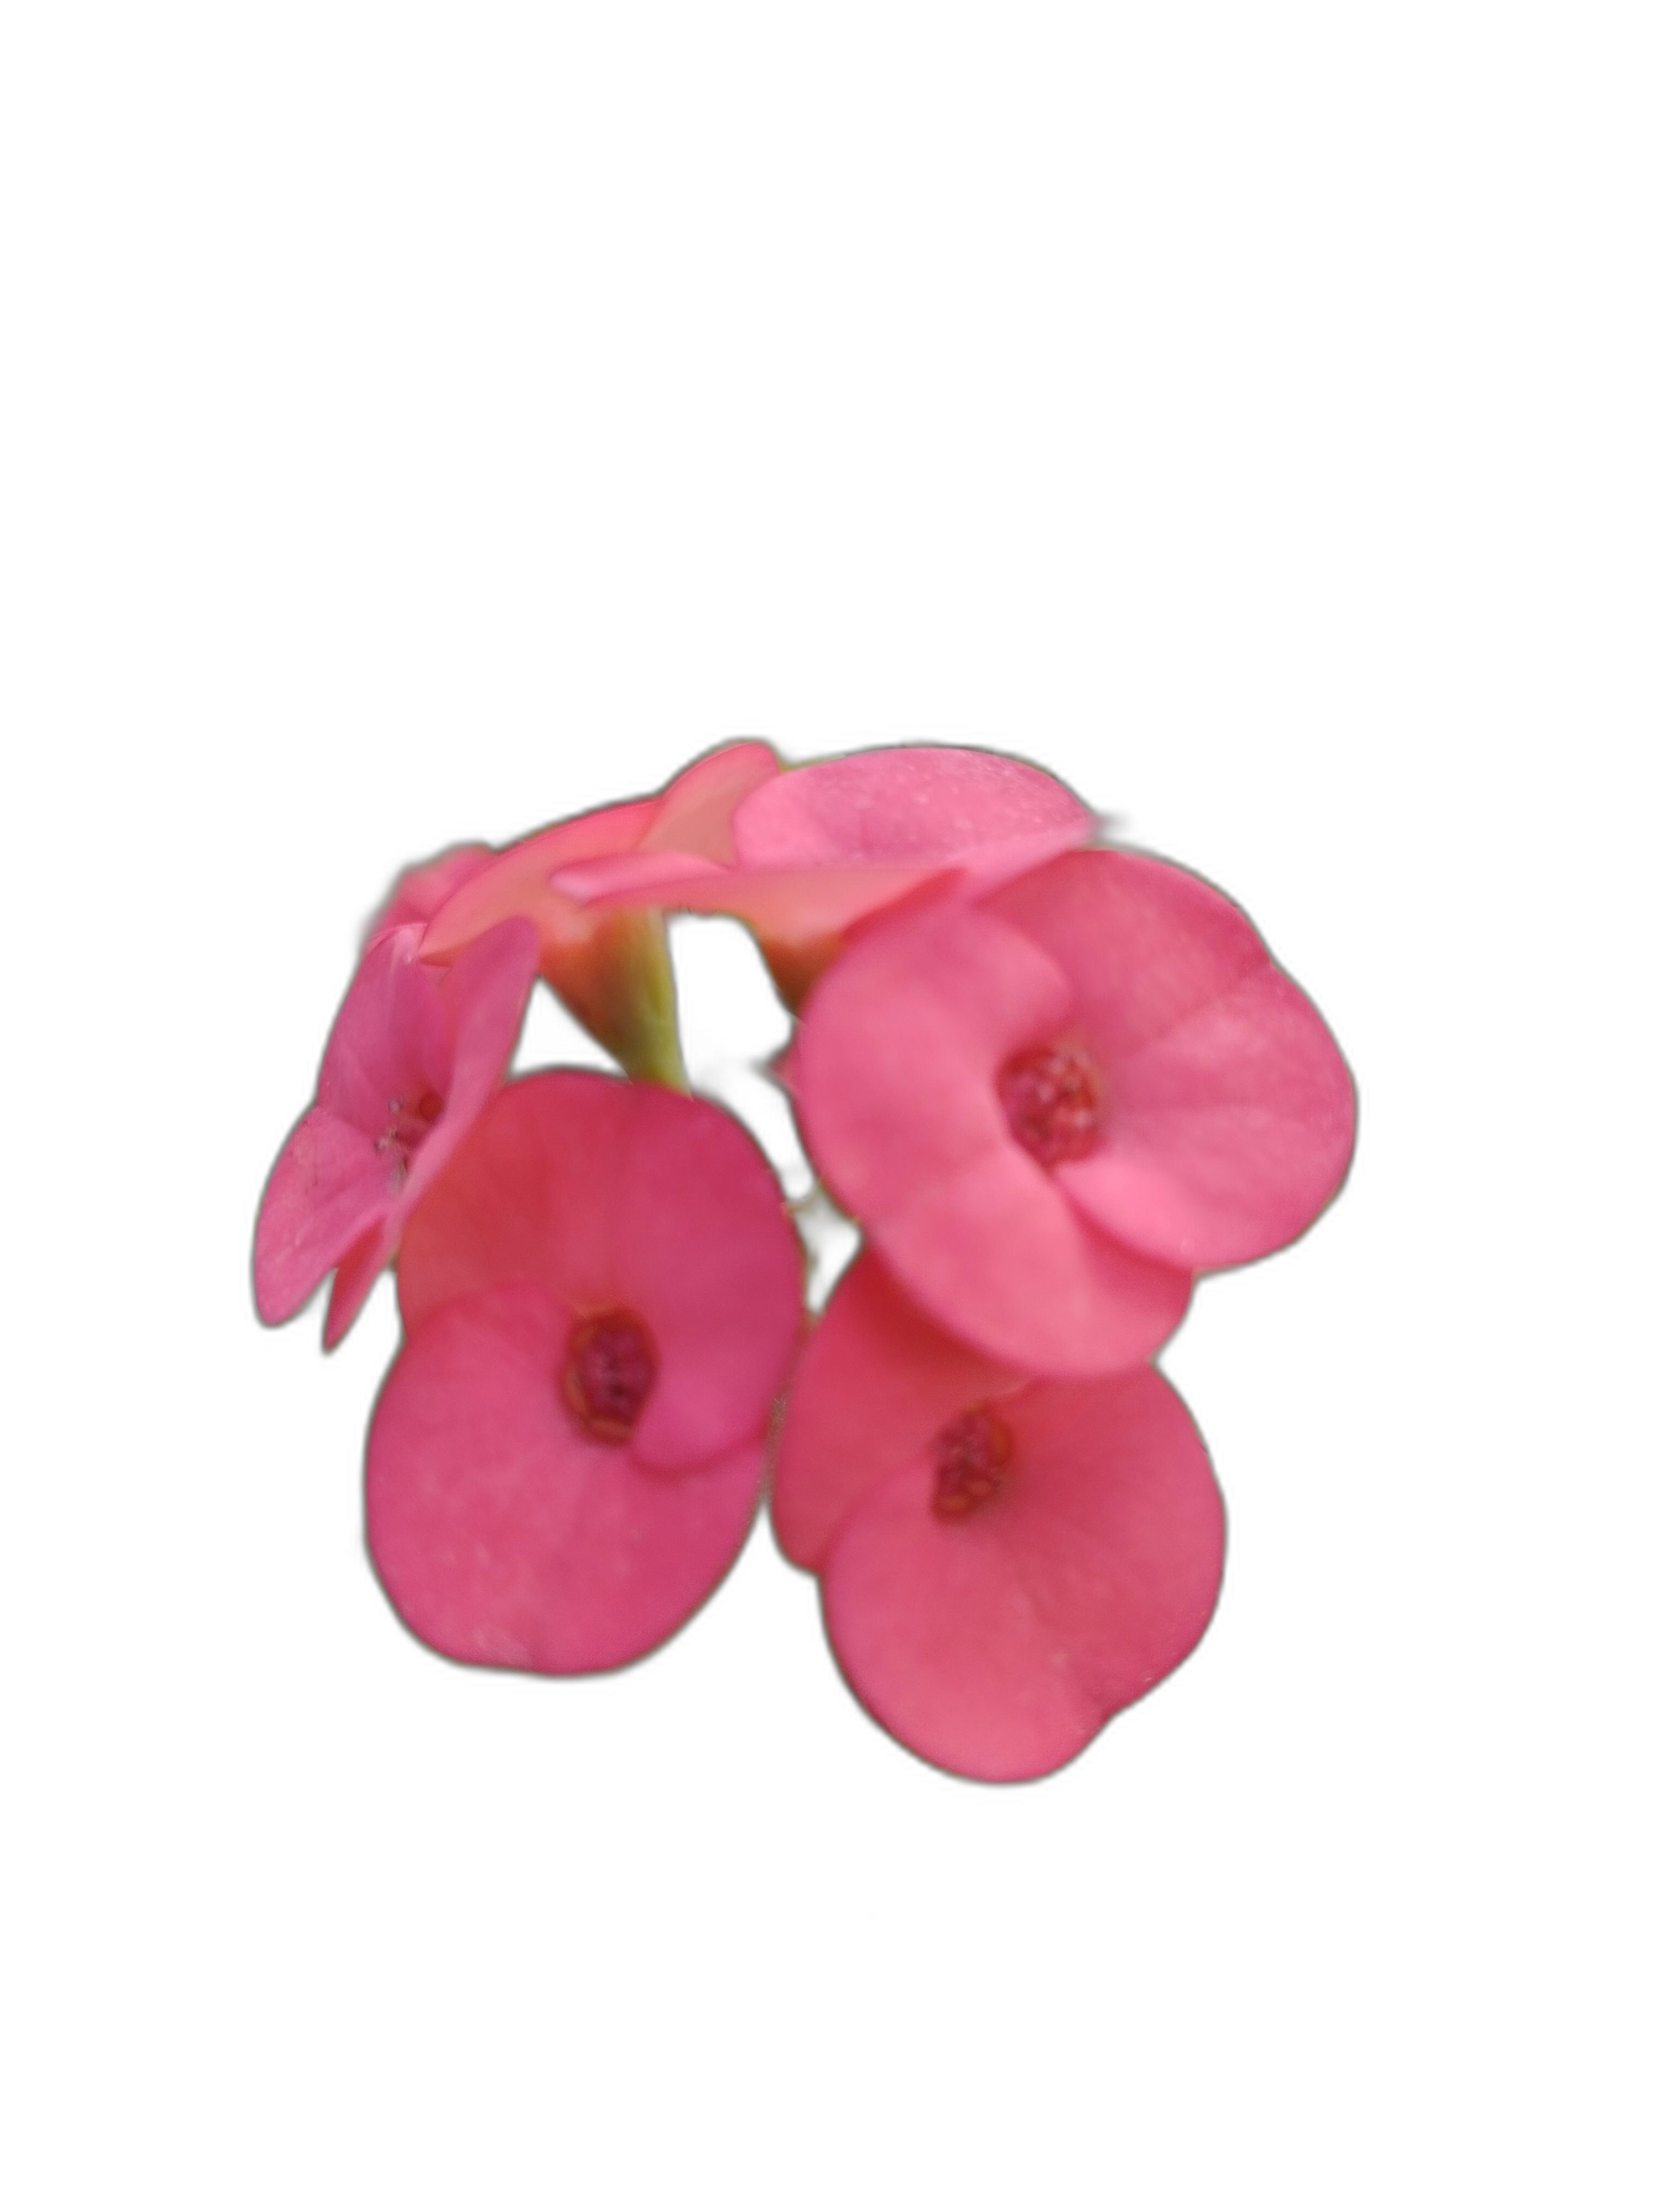
Label: Crown of thorns